John Millen (sailor)

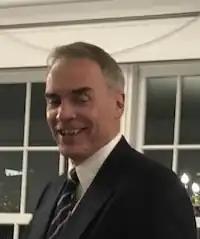
Millen in 2022

John Charles Millen (born October 18, 1960, in Toronto) is a Canadian sailor.